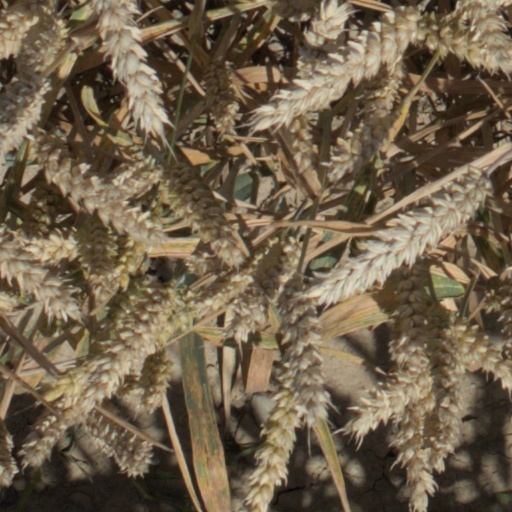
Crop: wheat